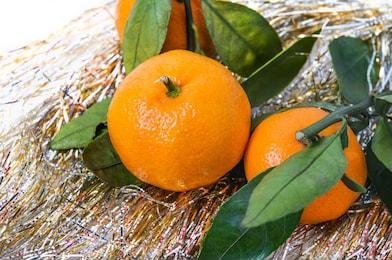
Label: mandarine